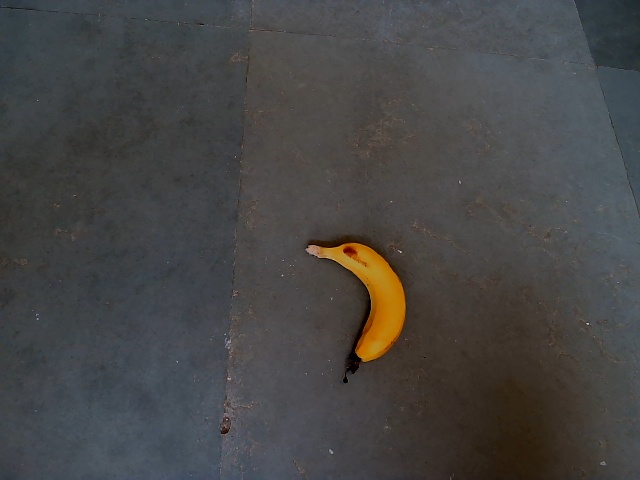
Label: Ripe_Banana